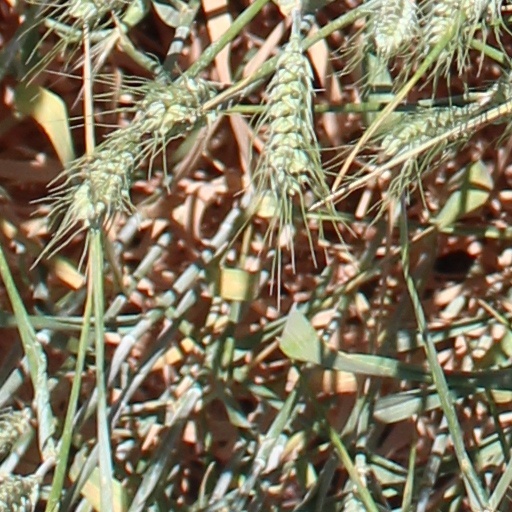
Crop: wheat